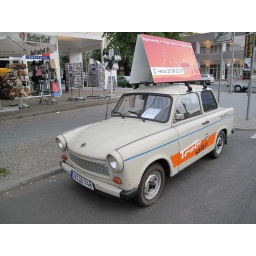
Now you can rent the world's worst plastic car in Berlin!2-strokes too!